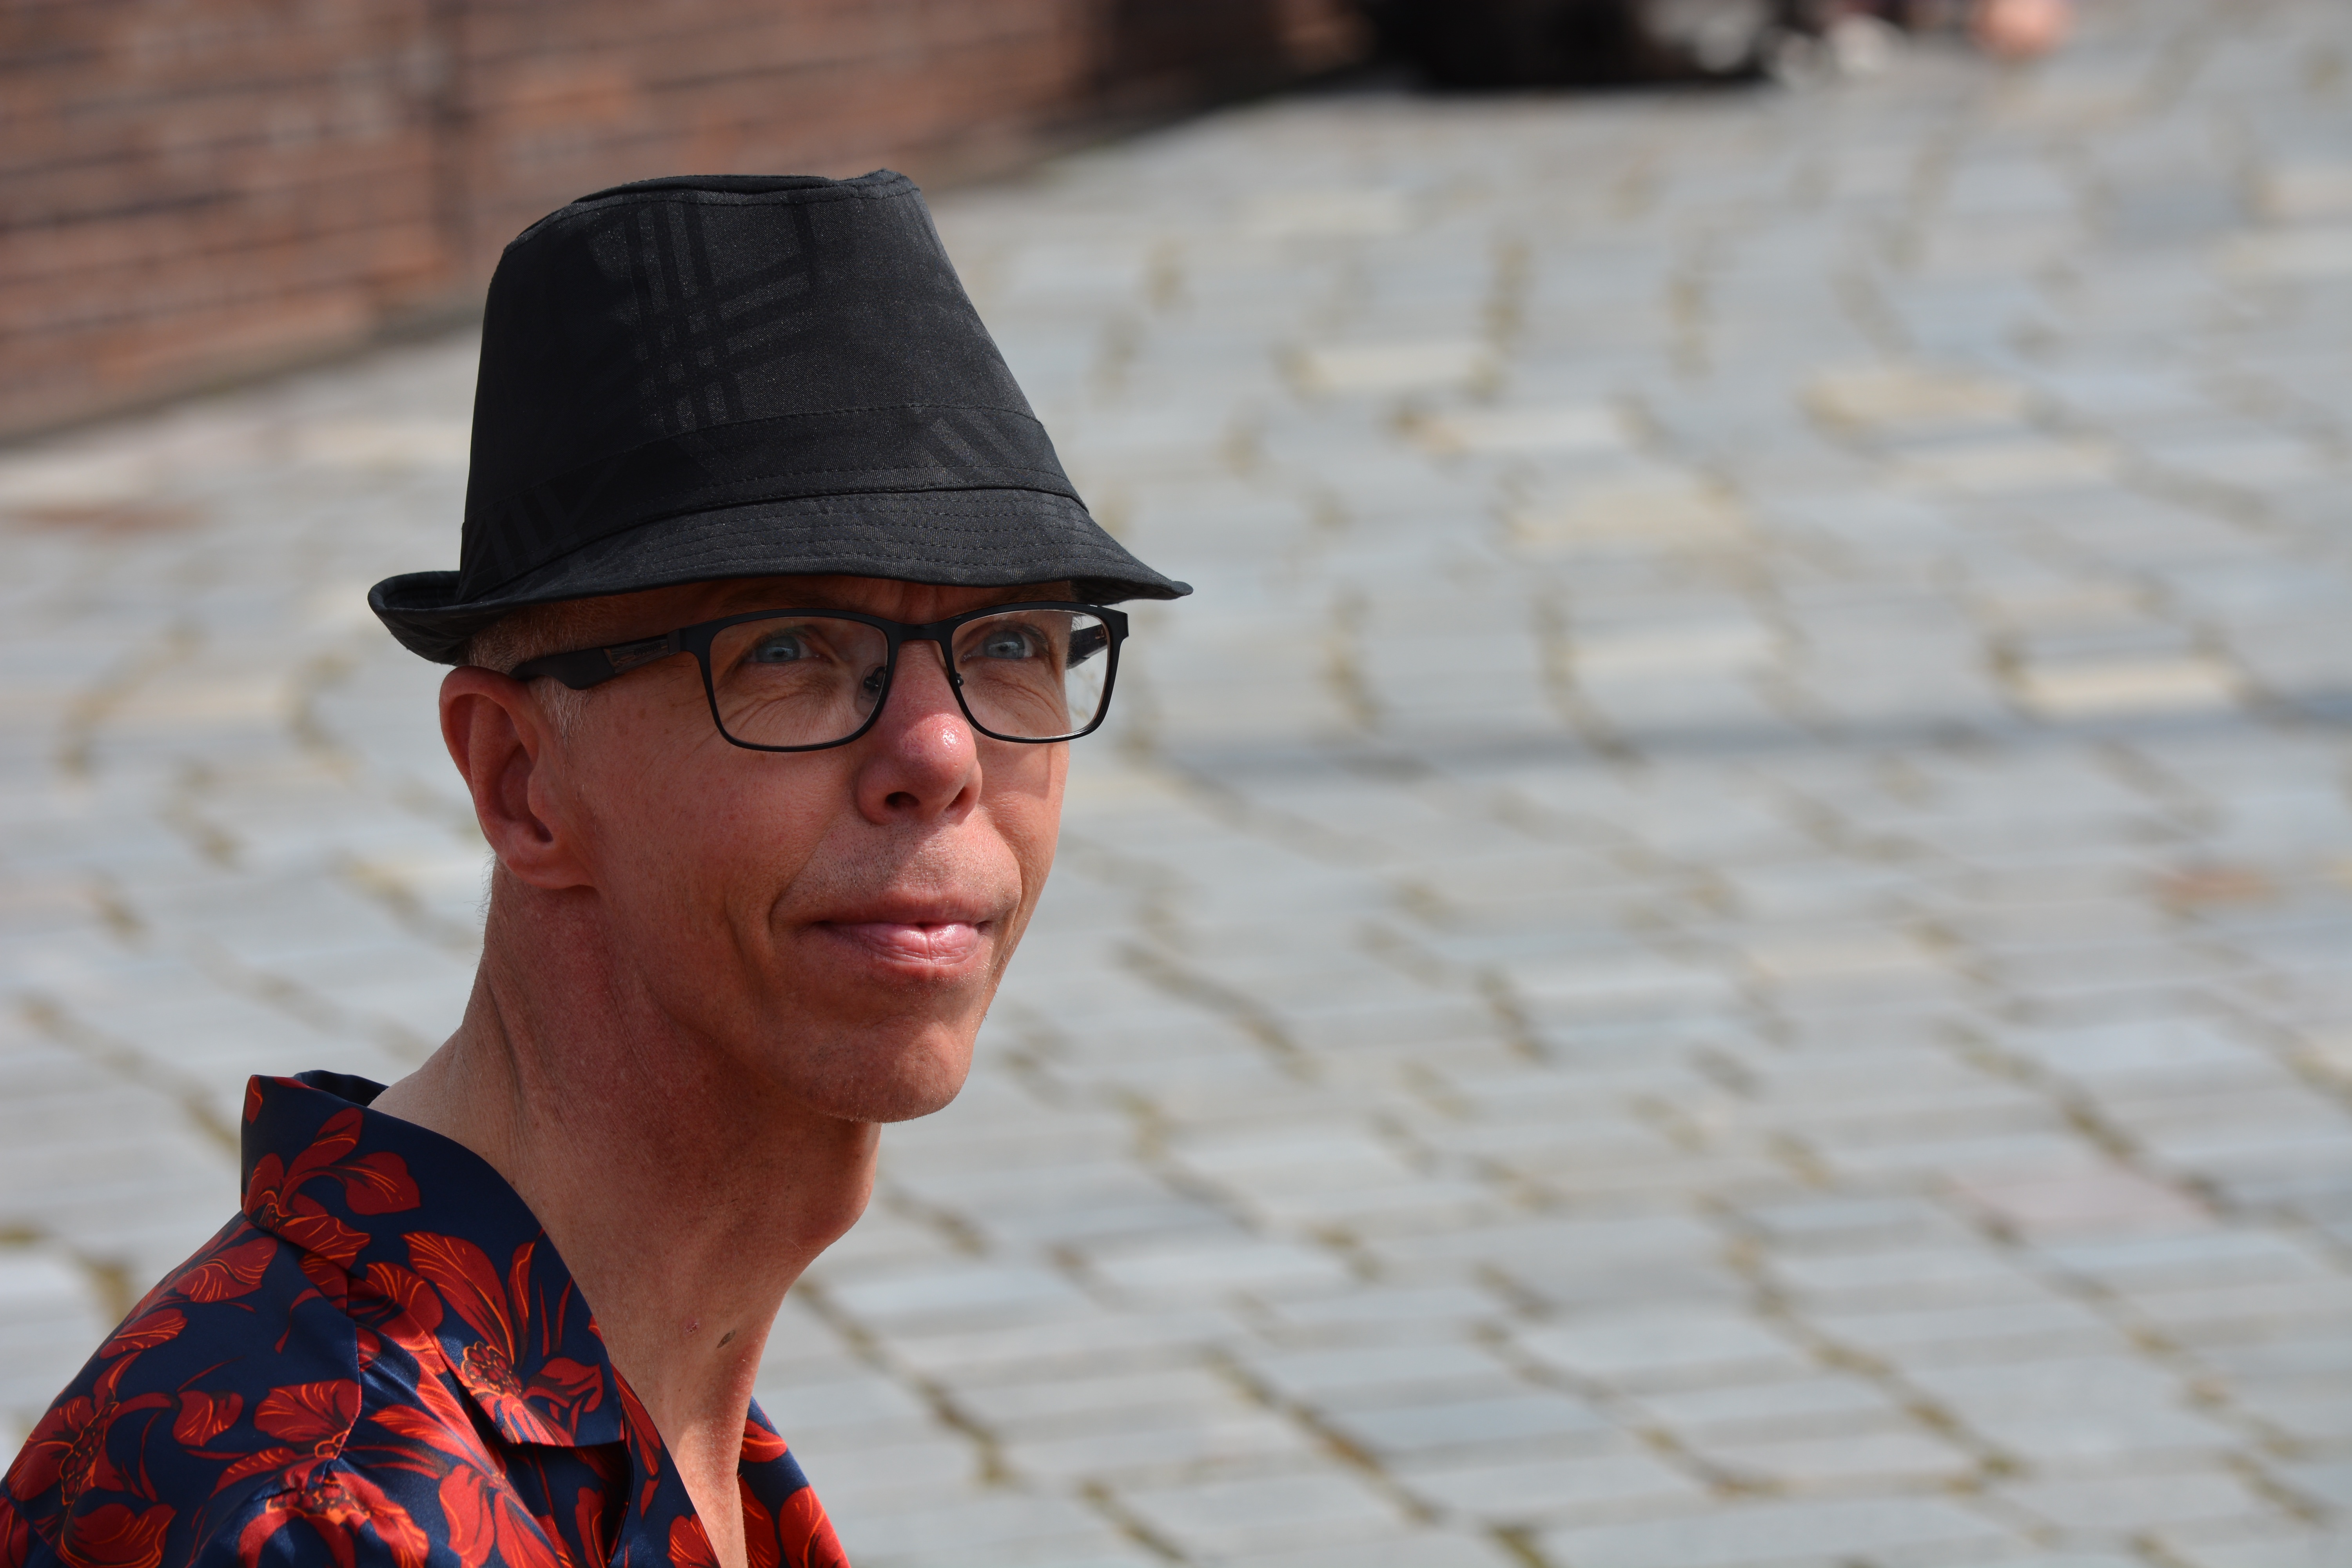
man, person, people, sport, male, portrait, spring, red, color, human, hat, clothing, festival, dancers, sunglasses, glasses, cap, photograph, out, hamburg, fedora, natural light, tango argentino, fashion accessory, vision care